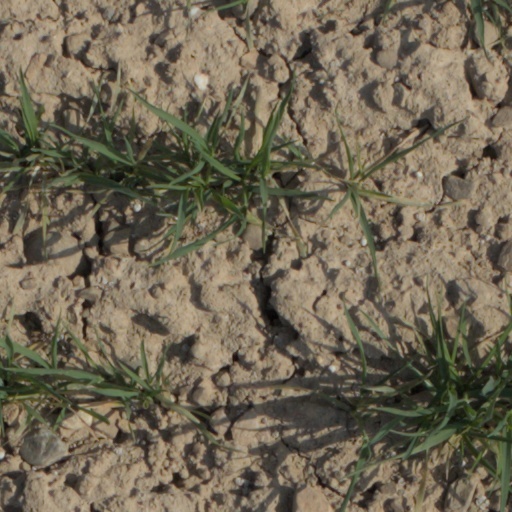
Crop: wheat